Chinese bamboo partridge

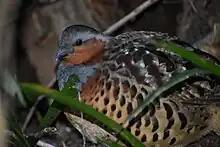

Like many Galliform bird species, the birds prefer hiding to flight, but will readily flush if approached, startling pursuers with loud wingbeats. Within the forest, bamboo partridge are known to fly uphill, weaving through timber. This is an unusual behaviour, recorded only in the unrelated koklass. Like the related "Coturnix" species, francolins and junglefowl, males broadcast loud, multi-syllabic calls throughout the day and throughout the year. These vocalisations serve as challenges to other birds as well as location calls and anti-predator alarms. The loud contact call, often rendered as "ki-ko-kuai" or "kojukei" (the latter rendition being adopted as its Japanese name) is repeated several times before slowing to a stop. This call is heard far more than the bird is usually seen, and though the species is common throughout its limited range, it is elusive and secretive.